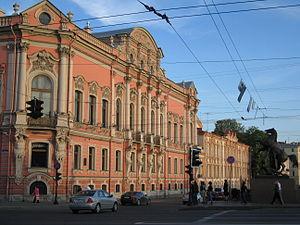
Beloselsky vue de l'Anichkov Русский: Вид на Дворец Белосельских-Белозерских с Аничкова моста